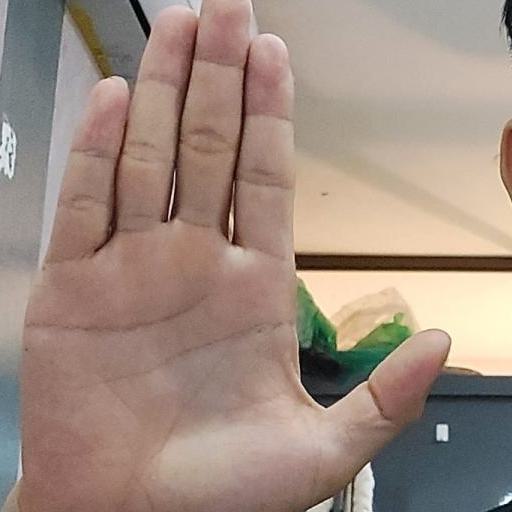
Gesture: stop